Packaging

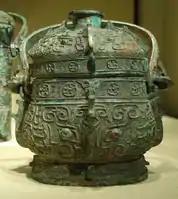
Bronze wine container from the 9th century BC

The first packages used the natural materials available at the time: baskets of reeds, wineskins (bota bags), wooden boxes, pottery vases, ceramic amphorae, wooden barrels, woven bags, etc. Processed materials were used to form packages as they were developed: first glass and bronze vessels. The study of old packages is an essential aspect of archaeology.